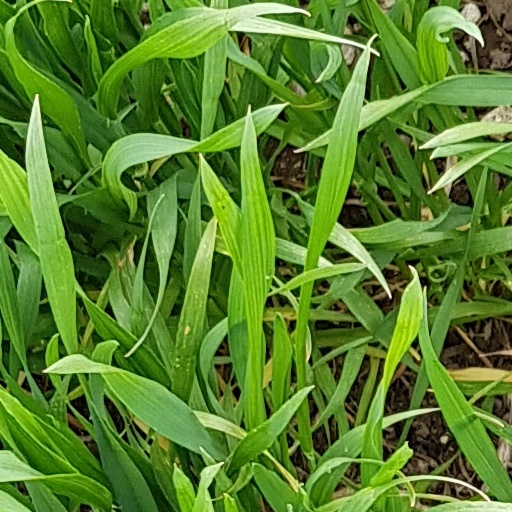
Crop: wheat